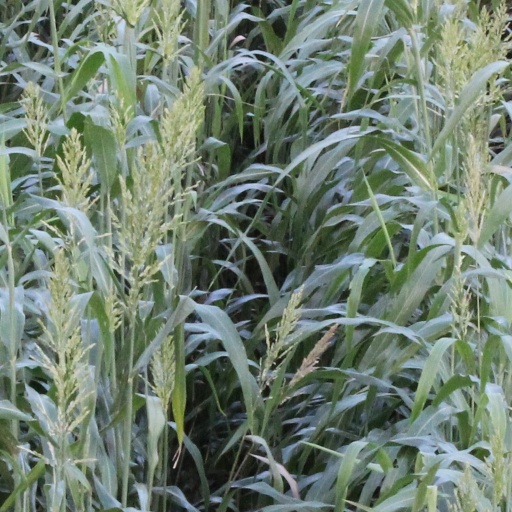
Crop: sorghum